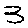
Label: 3